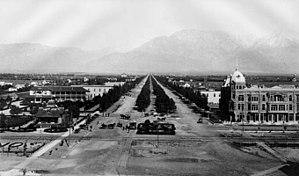
Ceci est la liste des lieux historiques inscrits sur le registre national dans le comté de San Bernardino en Californie.